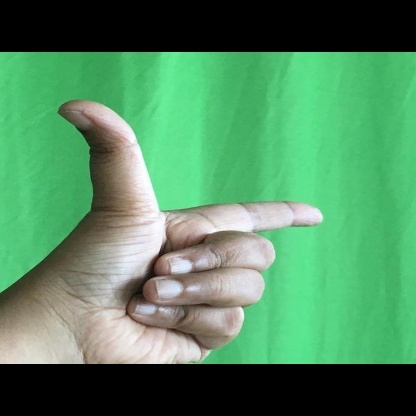
Mudra: Chandrakala